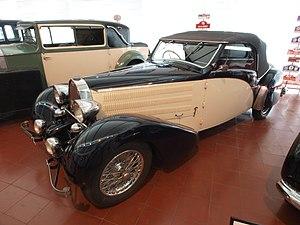
Edmond "Eddie" Hertzberger, né le 17 octobre 1904 à Rotterdam et mort le 2 mai 1993 en Suisse à 88 ans, est un industriel en confection néerlandais, devenu par passion pilote automobile sur circuits.